Mines in the Battle of Messines (1917)

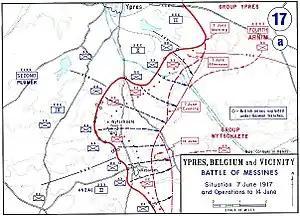

Several underground explosive charges were fired during the First World War at the start of the Battle of Messines . The battle was fought by the British Second Army (General Sir Herbert Plumer) and the German 4th Army (General Friedrich Sixt von Armin) near Mesen ("Messines" in French, also used in English and German) in Belgian West Flanders. The mines, secretly planted and maintained by tunnelling companies of the Royal Engineers beneath the German front position, killed many German soldiers and created craters.